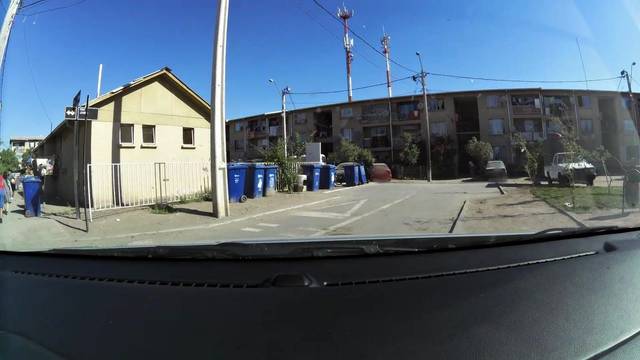
Region: Chile
Coordinates: -33.589, -70.68